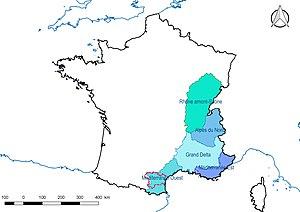
Territoires de compétences crues du bassin Rhône-Méditerranée, avec localisation du département de l'Aude (France).
Le risque d'inondation est un des risques majeurs susceptibles d'affecter le département de l'Aude. Il se caractérise par la possibilité qu'un aléa de type inondation se produise et occasionne des dommages plus ou moins importants aux personnes, aux biens ou à l'environnement sur le territoire départemental.